Sky position (RA, Dec in degrees): 206.94, 2.322
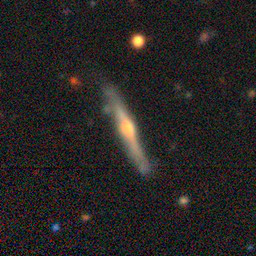
Galaxy morphology: Edge-on Galaxies with Bulge